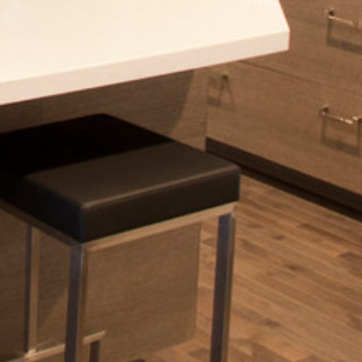
Material: leather